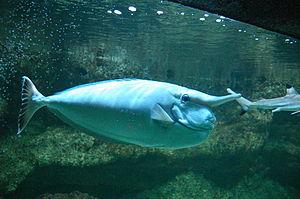
Poisson licorne - Naso annulatus Aquarium tropical du Palais de la Porte Dorée. Paris. France.
Naso annulatus est un poisson chirurgien unicorne vivant dans les eaux Indo-Pacifiques. Pouvant atteindre un mètre, il est le plus gros des 81 espèces de poissons chirurgiens.